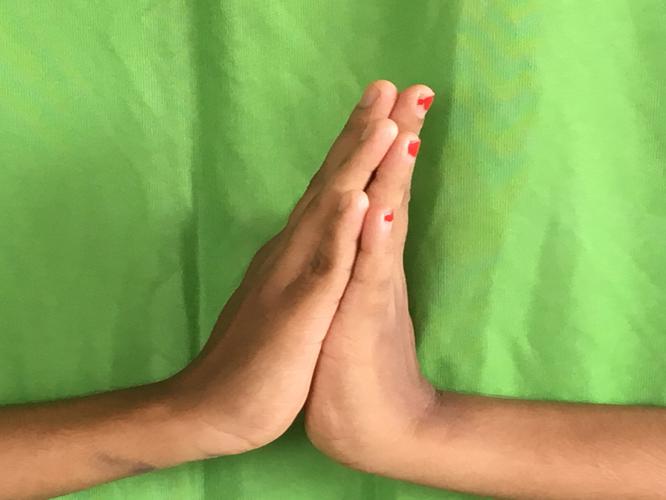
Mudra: Anjali
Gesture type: double_hand